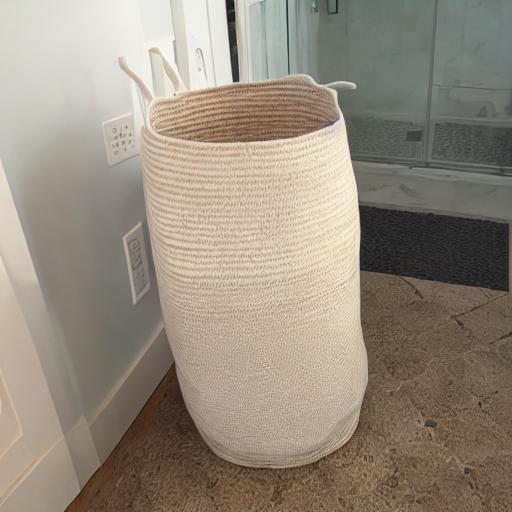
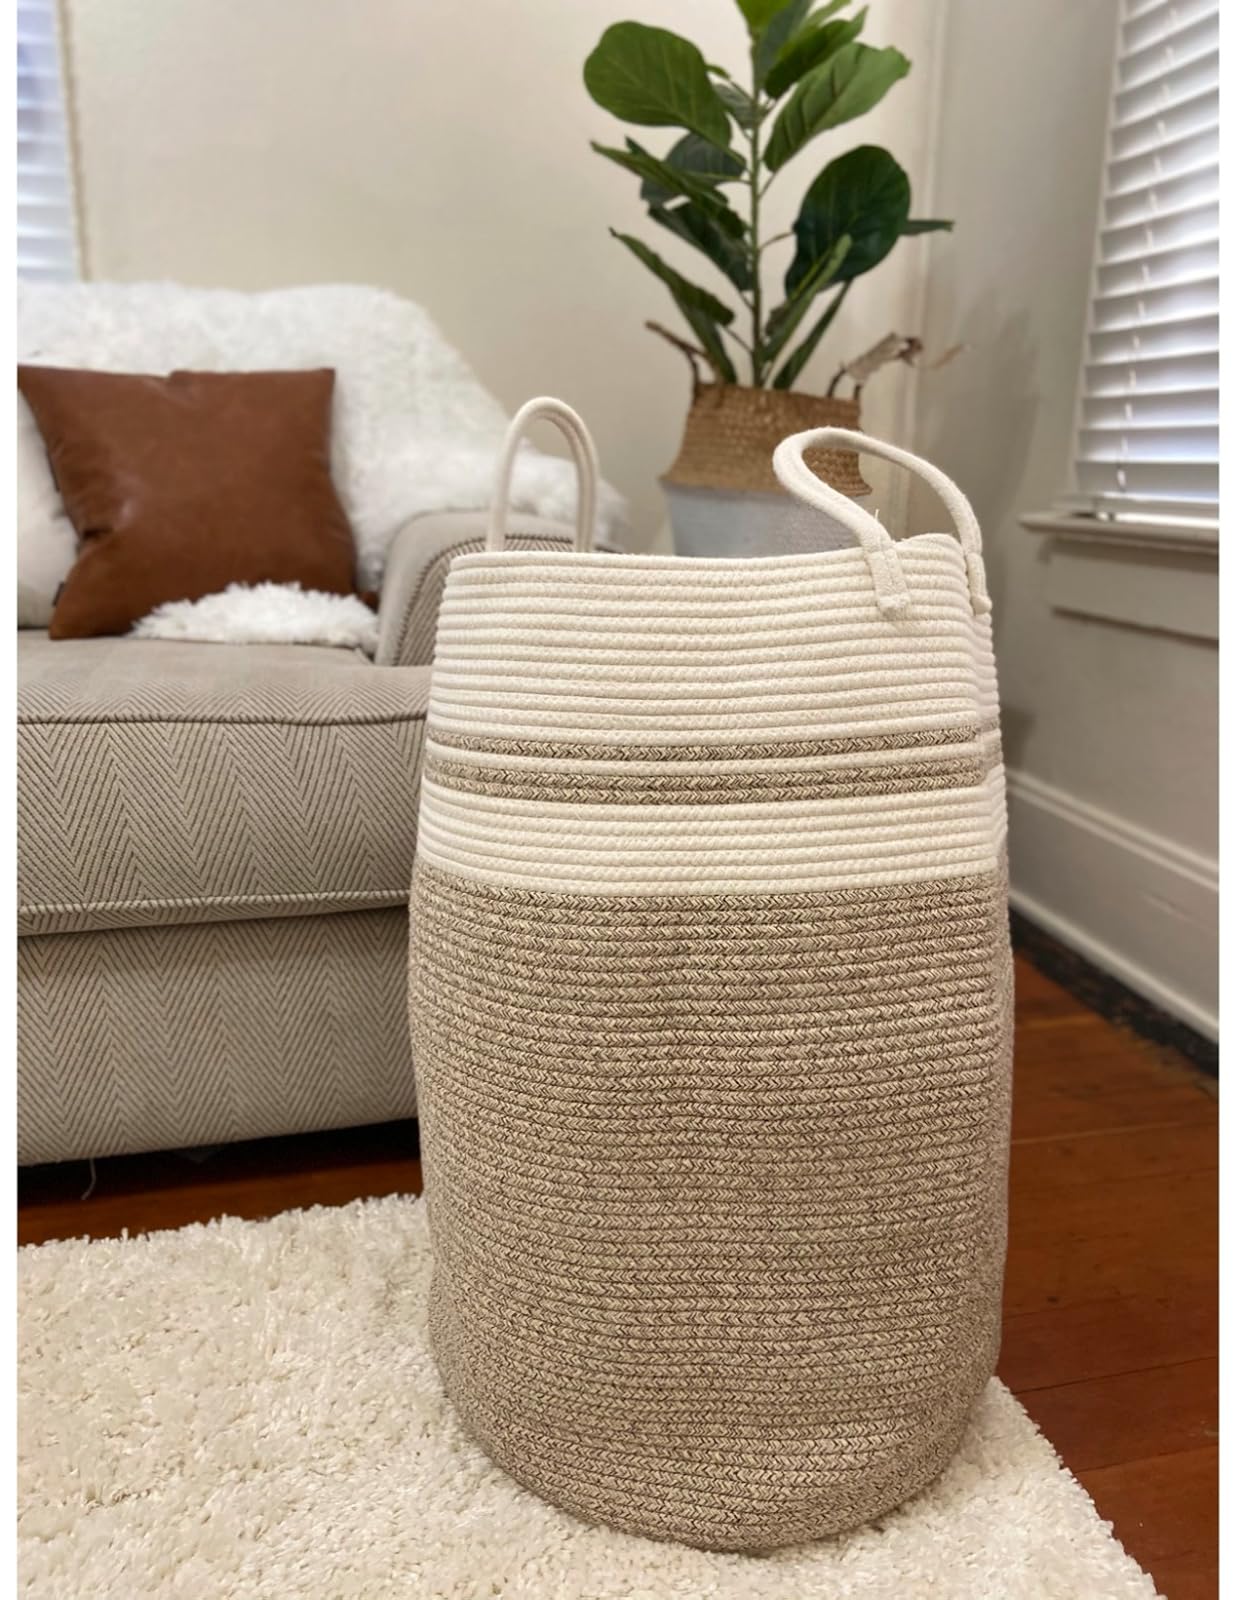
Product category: items_hamper
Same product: no